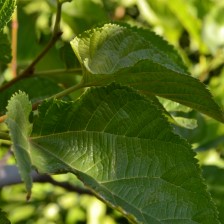
Variety: TaiwanStraberry